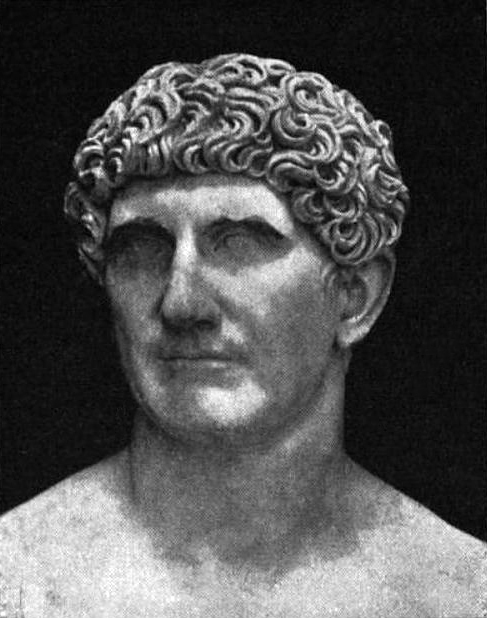
มาร์กุส อันโตนิอุส

มาร์กุส อันโตนิอุส มาร์กี ฟีลิอุส มาร์กี แนโปส (; 14 มกราคม 83 ปีก่อนคริสต์ศักราช - 1 สิงหาคม 30 ปีก่อนคริสต์ศักราช) หรือที่เรียกทั่วไปว่า มาร์ก แอนโทนี () เป็นนักการเมืองและแม่ทัพของสาธารณรัฐโรมัน ในฐานะผู้บัญชาการทหารและผู้ปกครอง เขาเป็นผู้สนับสนุนคนสำคัญและเพื่อนผู้ภักดีของลูกพี่ลูกน้องของมารดา จูเลียส ซีซาร์ หลังการลอบสังหารซีซาร์ แอนโทนีตั้งพันธมิตรทางการเมืองอย่างเป็นทางการกับอ็อกตาวิอานุส (หรือจักรพรรดิเอากุสตุสในเวลาต่อมา) กับมาร์กุส ไอมิลิอุส แลปิดุส ซึ่งนักประวัติศาสตร์ปัจจุบันเรียกว่า คณะสามผู้นำที่สอง (Second Triumvirate)
คณะสามผู้นำแตกเมื่อ 33 ปีก่อน ค.ศ. ความไม่ลงรอยระหว่างอ็อกตาวิอานุสกับแอนโทนีปะทุเป็นสงครามกลางเมืองที่เรียกว่า สงครามครั้งสุดท้ายของสาธารณรัฐโรมัน เมื่อ 31 ปีก่อน ค.ศ. แอนโทนีพ่ายแพ้ต่ออ็อกตาวิอานุสในยุทธนาวีที่อักติอูง และในยุทธการสั้น ๆ ที่อเล็กซานเดรีย เขาและชู้รัก คลีโอพัตรา ทำอัตวินิบาตกรรมไม่นานหลังจากนั้น อาชีพและความพ่ายแพ้ของเขาเป็นเหตุการณ์สำคัญในการแปรสภาพของโรมจากสาธารณรัฐเป็นจักรวรรดิ
== แหล่งข้อมูลอื่น ==
หมวดหมู่:ผู้ถูกบังคับให้ฆ่าตัวตาย
หมวดหมู่:ทหารชาวโรมัน
หมวดหมู่:เสียชีวิตจากอาวุธมีคม
หมวดหมู่:บุคคลที่เกิดในปี พ.ศ. 461
หมวดหมู่:บุคคลที่เสียชีวิตในปี พ.ศ. 514